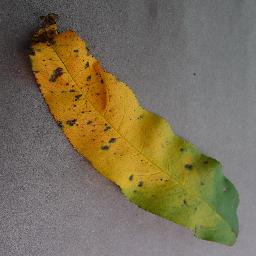
Label: Peach___Bacterial_spot